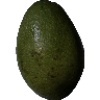
Label: Avocado 1